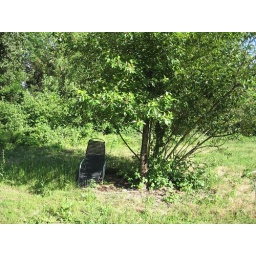
Chair near woodpecker tree